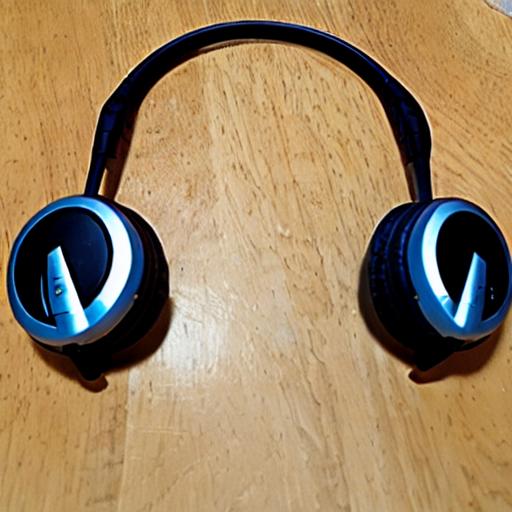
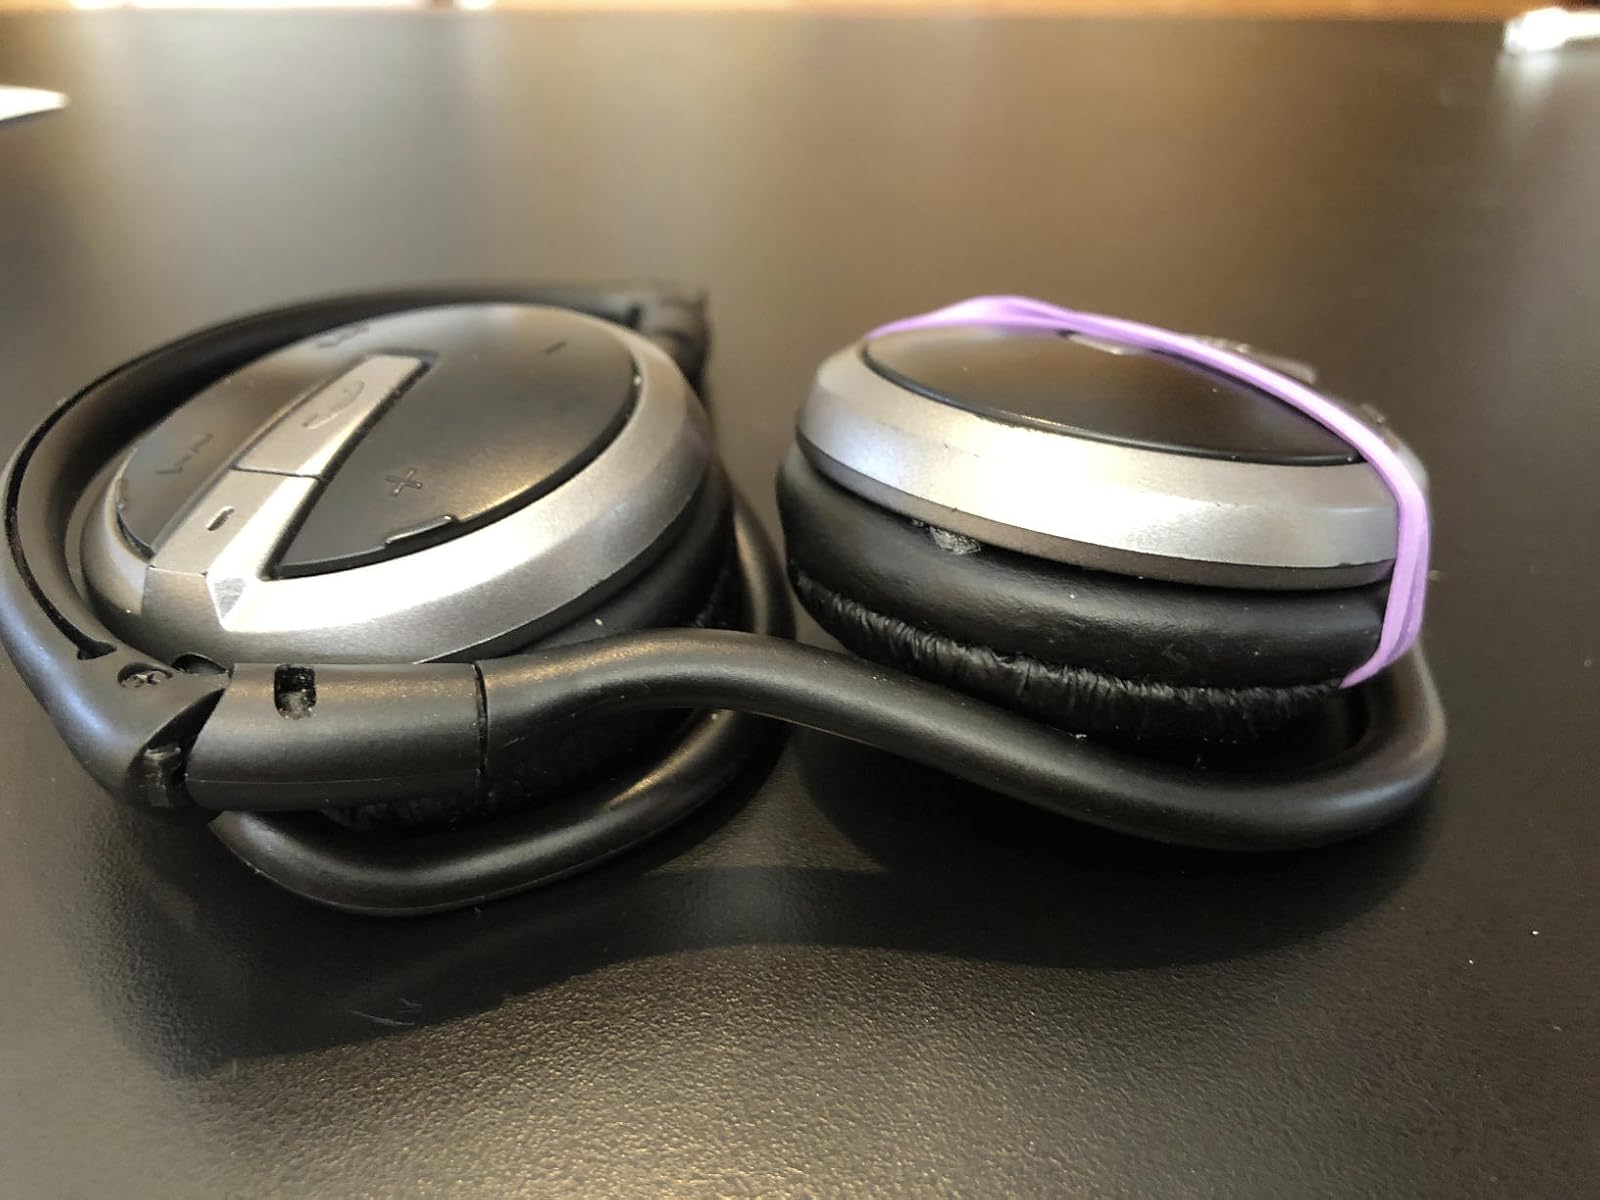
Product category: headphones
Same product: no